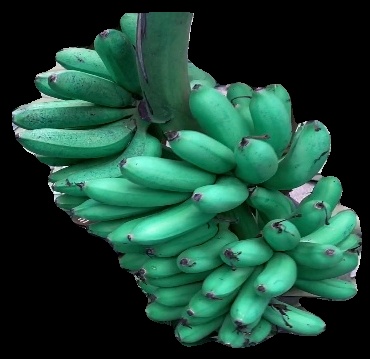
Variety: rasbale
Grade: grade1